African American officeholders from the end of the Civil War until before 1900

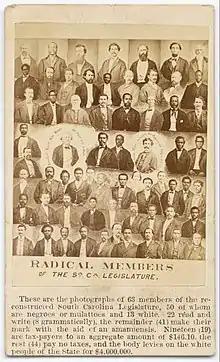
A composite of 63 "Radical Republicans" in the South Carolina Legislature in 1868 including fifty "negroes or mulattoes"

During Reconstruction, South Carolina was the only state whose legislature was majority African American. Eric Foner says 29 African Americans served in the South Carolina Senate, and 210 African Americans served in the South Carolina House of Representatives. In addition, 72 African Americans participated in the 1868 South Carolina Constitutional Convention. Many others served in various state or local offices ranging from Lt. Governor to justice of the peace.